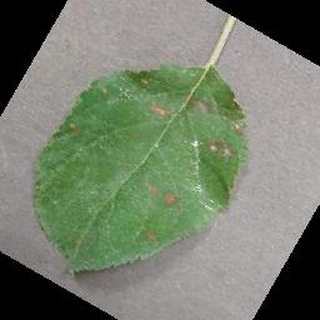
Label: apple_cedar_apple_rust